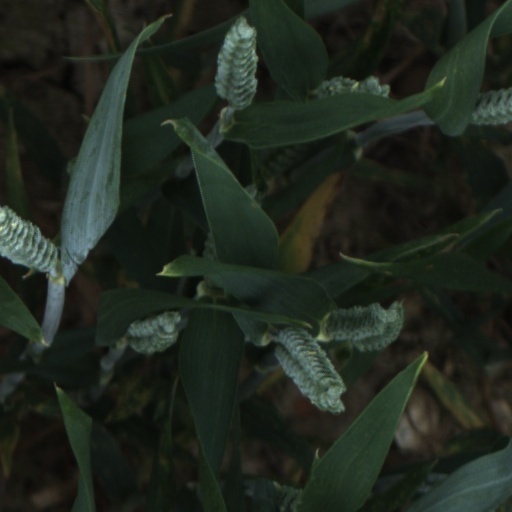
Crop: wheat